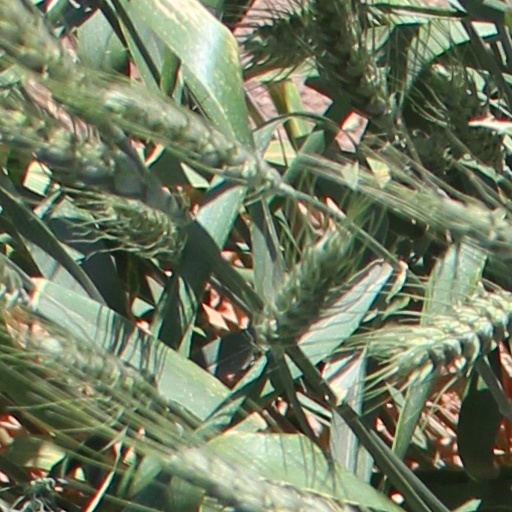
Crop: wheat